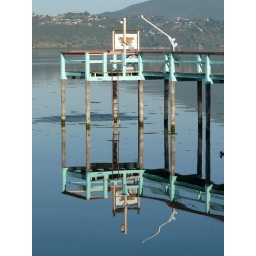
Rental house pier. Reflection in water